Hypoglycemia

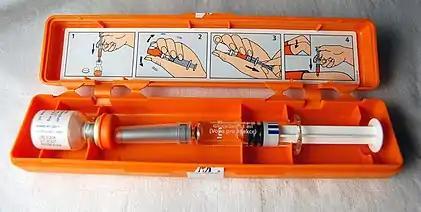

Family, friends, and co-workers of those with hypoglycemia are often first to identify hypoglycemic episodes, and may offer help. Upon recognizing the signs and symptoms of hypoglycemia in a diabetic, a blood sugar level should first be measured using a glucose meter. If blood glucose is below 70 mg/dL (3.9 mmol/L), treatment will depend on whether the person is conscious and can swallow safely. If the person is conscious and able to swallow, the family, friend, or co-worker can help the hypoglycemic consume 10–20 grams of a carbohydrate to raise blood glucose levels to a minimum of 70 mg/dL (3.9 mmol/L). Improvement in blood sugar level and symptoms is expected to occur in 15–20 minutes, at which point blood sugar is measured again. If the repeat blood sugar level is not above 70 mg/dL (3.9 mmol/L), the hypoglycemic should consume another 10–20 grams of a carbohydrate and with remeasurement of blood sugar levels after 15–20 minutes. Repeat until blood glucose levels have returned to normal levels, or call emergency services for further assistance.